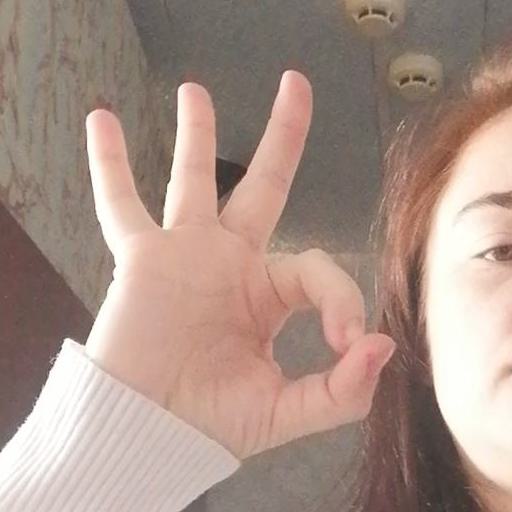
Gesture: ok